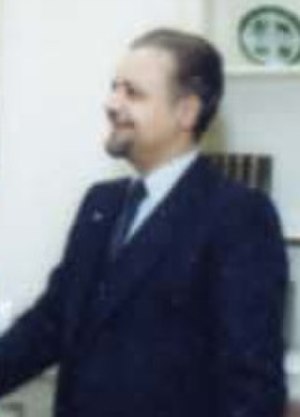
Ahmed Zaki Yamani
Ahmed Zaki Yamani er en saudiarabisk økonom og politiker. Han blev uddannet i USA og Egypten. Yamani var olieminister i Saudiarabien fra 1962-1986 og havde stor indflydelse i OPEC, og var en af hovedaktørene i oliekrisen i 1973-1974.